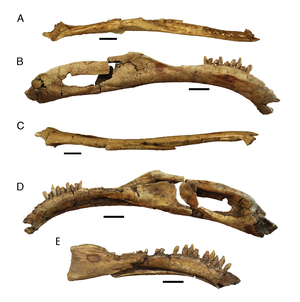
Segnosaurus est un genre éteint de dinosaures théropodes bipèdes de la famille des thérizinosauridés qui a vécu au Crétacé supérieur dans l'actuelle Mongolie.